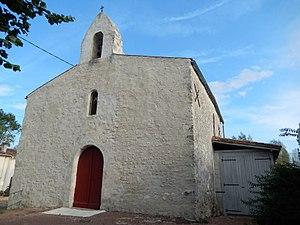
L'église de Saint-Pardoult, en Charente-Maritime.